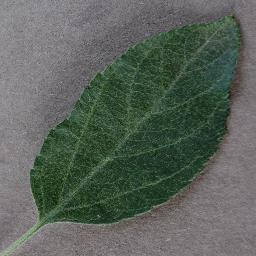
Label: Apple___healthy